Process Safety Management (OSHA regulation)

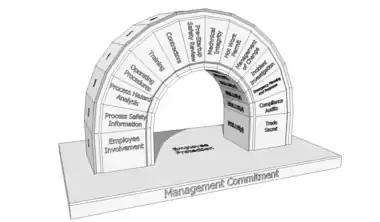
Fourteen elements of OSHA's process safety management program

All the elements are interlinked and interdependent. Every element either contributes information to other elements for the completion or utilizes information from other elements in order to be completed.